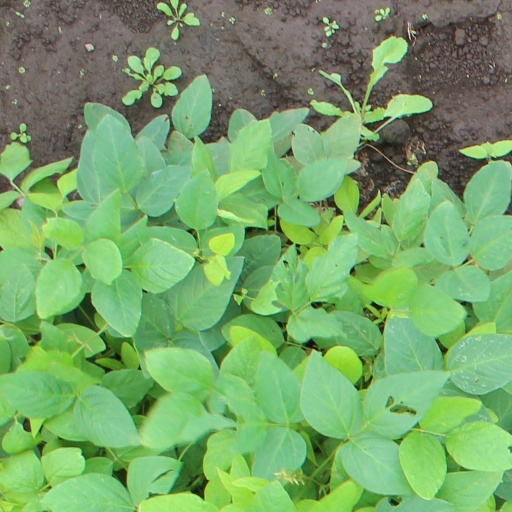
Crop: soybean